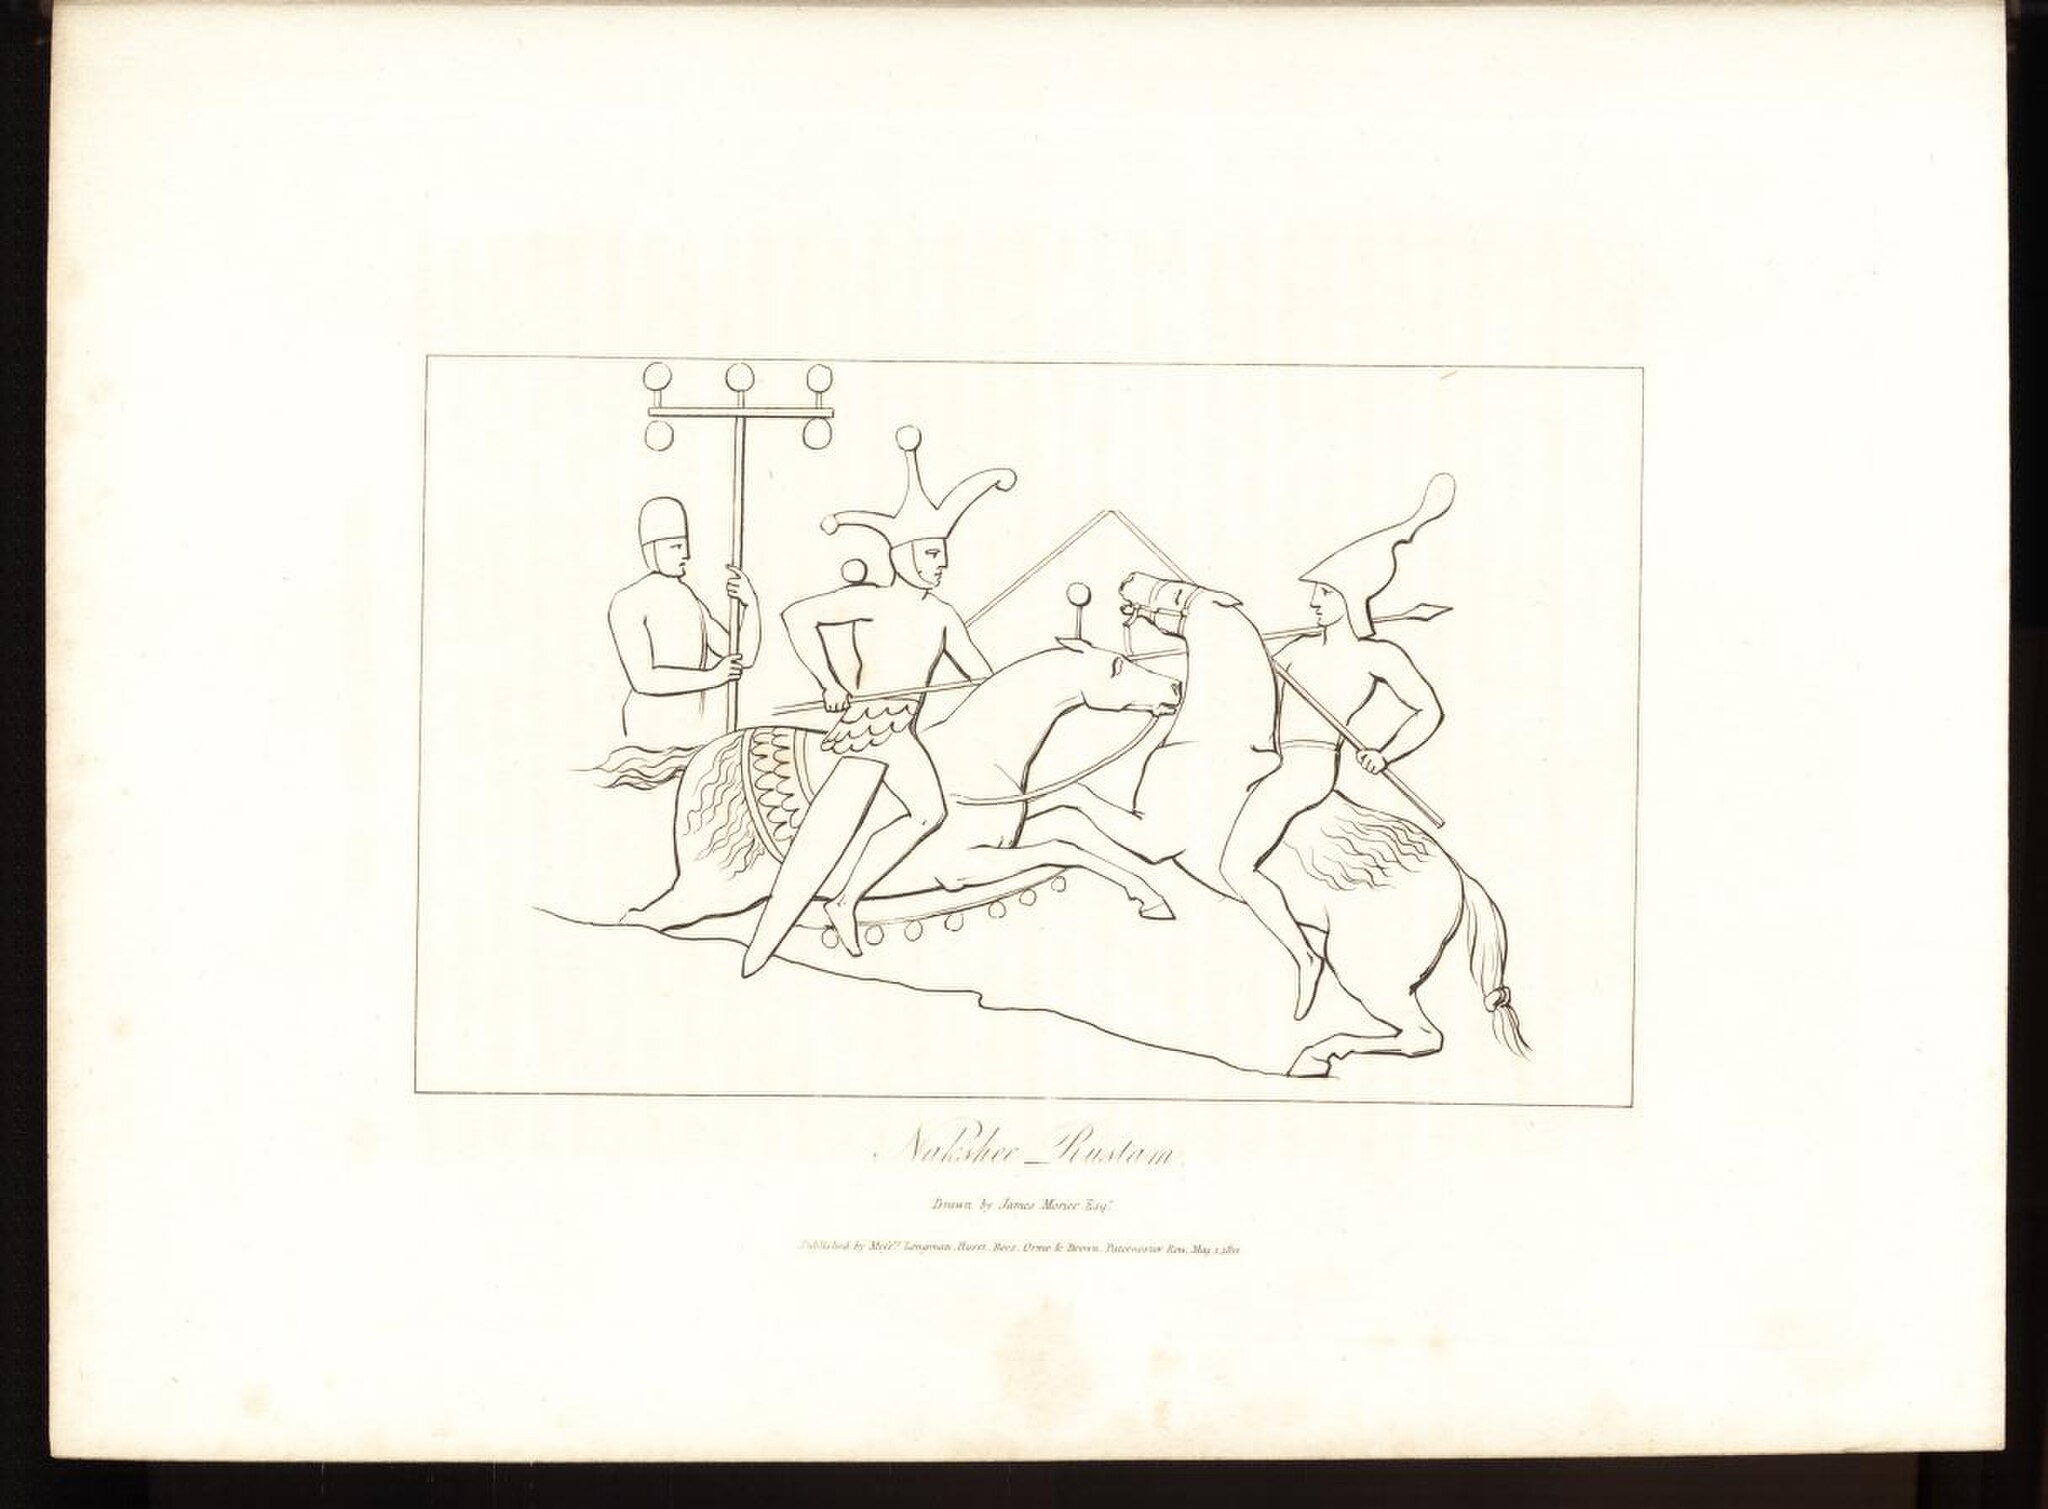
Title: Sculpture at Nakshi Rustam.pic.1
Description: Book Illustration of "A journey through Persia, Armenia, and Asia Minor, to Constantinople, in the years 1808 and 1809 : in which is included, some account of the proceedings of His Majesty's mission, under Sir Harford Jones, Bart. K. C. to the court of the King of Persia" by Morier, James Justinian
Date: 1812
Categories: Author died more than 100 years ago public domain images, CC-PD-Mark, PD-old missing SDC copyright status, Drawings of Naqsh-e Rustam, A journey through Persia, Armenia, and Asia Minor, to Constantinople, in the years 1808 and 1809 (1812)